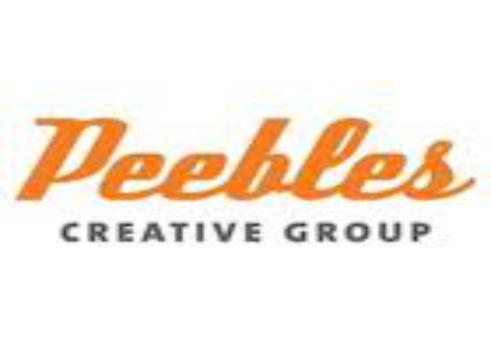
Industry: Clothes